Pope Cornelius

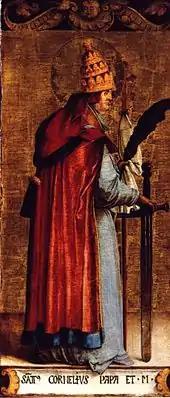
Cornelius by Master of Meßkirch

Those who supported a more rigorist position had Novatian consecrated bishop and refused to recognize Cornelius as Bishop of Rome. Both sides sent out letters to other bishops seeking recognition and support. Cornelius had the support of Cyprian, Dionysius, and most African and Eastern bishops while Novatian had the support of a minority of clergy and laymen in Rome. Cornelius's next action was to convene a synod of 60 bishops to acknowledge him as the rightful pope and the council excommunicated Novatian as well as all Novatianists. Also addressed in the synod was that Christians who stopped practising during Emperor Decius's persecution could be re-admitted into the Christian community only after doing penance.